Paris

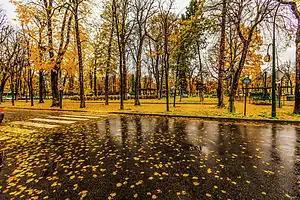
Autumn in Paris

During the Restoration, the bridges and squares of Paris were returned to their pre-Revolution names; the July Revolution in 1830 (commemorated by the July Column on the Place de la Bastille) brought to power a constitutional monarch, Louis Philippe I. The first railway line to Paris opened in 1837, beginning a new period of massive migration from the provinces to the city. In 1848, Louis-Philippe was overthrown by a popular uprising in the streets of Paris. His successor, Napoleon III, alongside the newly appointed prefect of the Seine, Georges-Eugène Haussmann, launched a huge public works project to build wide new boulevards, a new opera house, a central market, new aqueducts, sewers and parks, including the Bois de Boulogne and Bois de Vincennes. In 1860, Napoleon III annexed the surrounding towns and created eight new arrondissements, expanding Paris to its current limits.